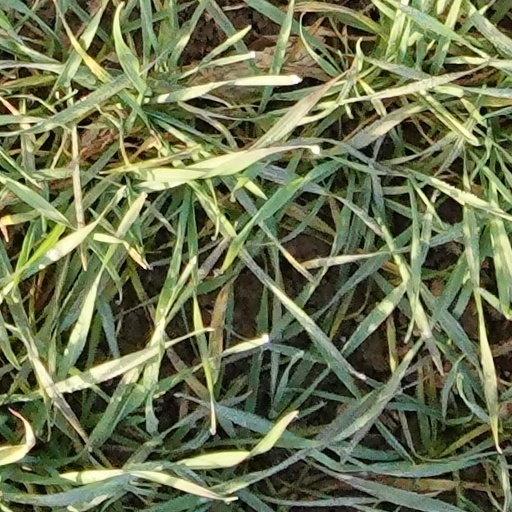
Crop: wheat